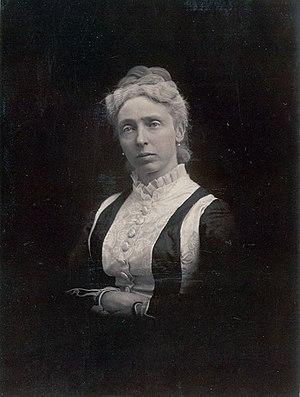
Jean Iᵉʳ, né le 12 décembre 1801 à Dresde et décédé le 29 octobre 1873 dans la même ville, est de 1854 à 1873 le quatrième roi de Saxe.
La princesse Élisabeth de Saxe, née le 4 février 1830 à Dresde, et morte le 14 août 1912 à Stresa, seconde fille et troisième des neuf enfants du roi Jean Iᵉʳ de Saxe et d'Amélie de Bavière, est un membre de la Maison de Wettin, devenue par mariage princesse de Savoie et duchesse de Gênes.